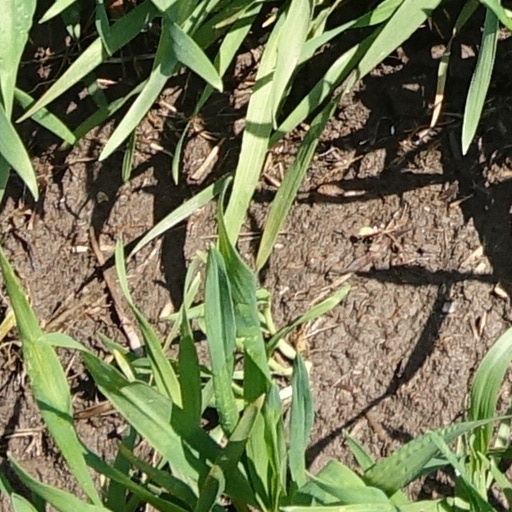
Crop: wheat